American philosophy

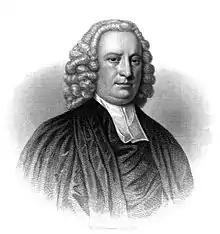
Samuel Johnson

The first 100 years or so of college education in the American Colonies were dominated in New England by the Puritan theology of William Ames and "the sixteenth-century logical methods of Petrus Ramus." Then in 1714, a donation of 800 books from England, collected by Colonial Agent Jeremiah Dummer, arrived at Yale. They contained what became known as "The New Learning", including "the works of Locke, Descartes, Newton, Boyle, and Shakespeare", and other Enlightenment era authors not known to the tutors and graduates of Puritan Yale and Harvard colleges. They were first opened and studied by an eighteen-year-old graduate student from Guilford, Connecticut, the young American Samuel Johnson, who had also just found and read Lord Francis Bacon's 1605 book "Advancement of Learning." Johnson wrote in his "Autobiography", "All this was like a flood of day to his low state of mind" and that "he found himself like one at once emerging out of the glimmer of twilight into the full sunshine of open day." He now considered what he had learned at Yale "nothing but the scholastic cobwebs of a few little English and Dutch systems that would hardly now be taken up in the street."